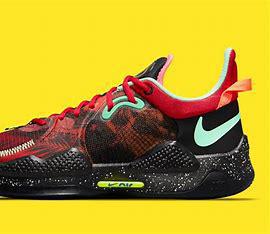
Brand: Nike
Model: Pg 5